RMS Carpathia

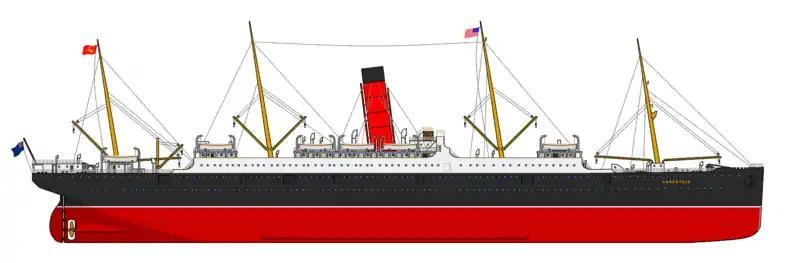
A colour profile view of "Carpathia"

On 15 July 1918, "Carpathia" departed from Liverpool in a convoy bound for Boston, carrying 57 passengers (36 saloon class and 21 steerage) and 166 crew. The convoy travelled on a zig-zag course along with an escort in accordance with procedures against submarine attacks. The escort left the convoy early in the morning of 17 July, and the convoy was cut in half. "Carpathia" continued west along with six other ships, and as the largest ship in the convoy, she assumed the role of the commodore ship. Three and a half hours later, at 9:15 a.m., while sailing in the Southwest Approaches, a torpedo was sighted approaching on her port side. The engines were thrown in full-astern and the helm was turned hard-a-starboard, but it was too late to avoid the torpedo. "Carpathia" was torpedoed near the No. 3 hatch on the port side by the Imperial German Navy submarine , followed by a second which penetrated the engine room, killing three firemen and two trimmers, and effectively disabling her ability to escape, as the engines were rendered inoperable by the second torpedo impact. The explosion severely damaged "Carpathia"s electrical gear, including the wireless radio apparatus, as well as two of the ship's lifeboats. As a result, Captain William Prothero, in command of "Carpathia" since 1916, signalled the other ships in the convoy to send out wireless messages by use of flags. He then had rockets fired to attract the attention of nearby patrol boats. The remaining convoy steamed away at full speed to elude the submarine.